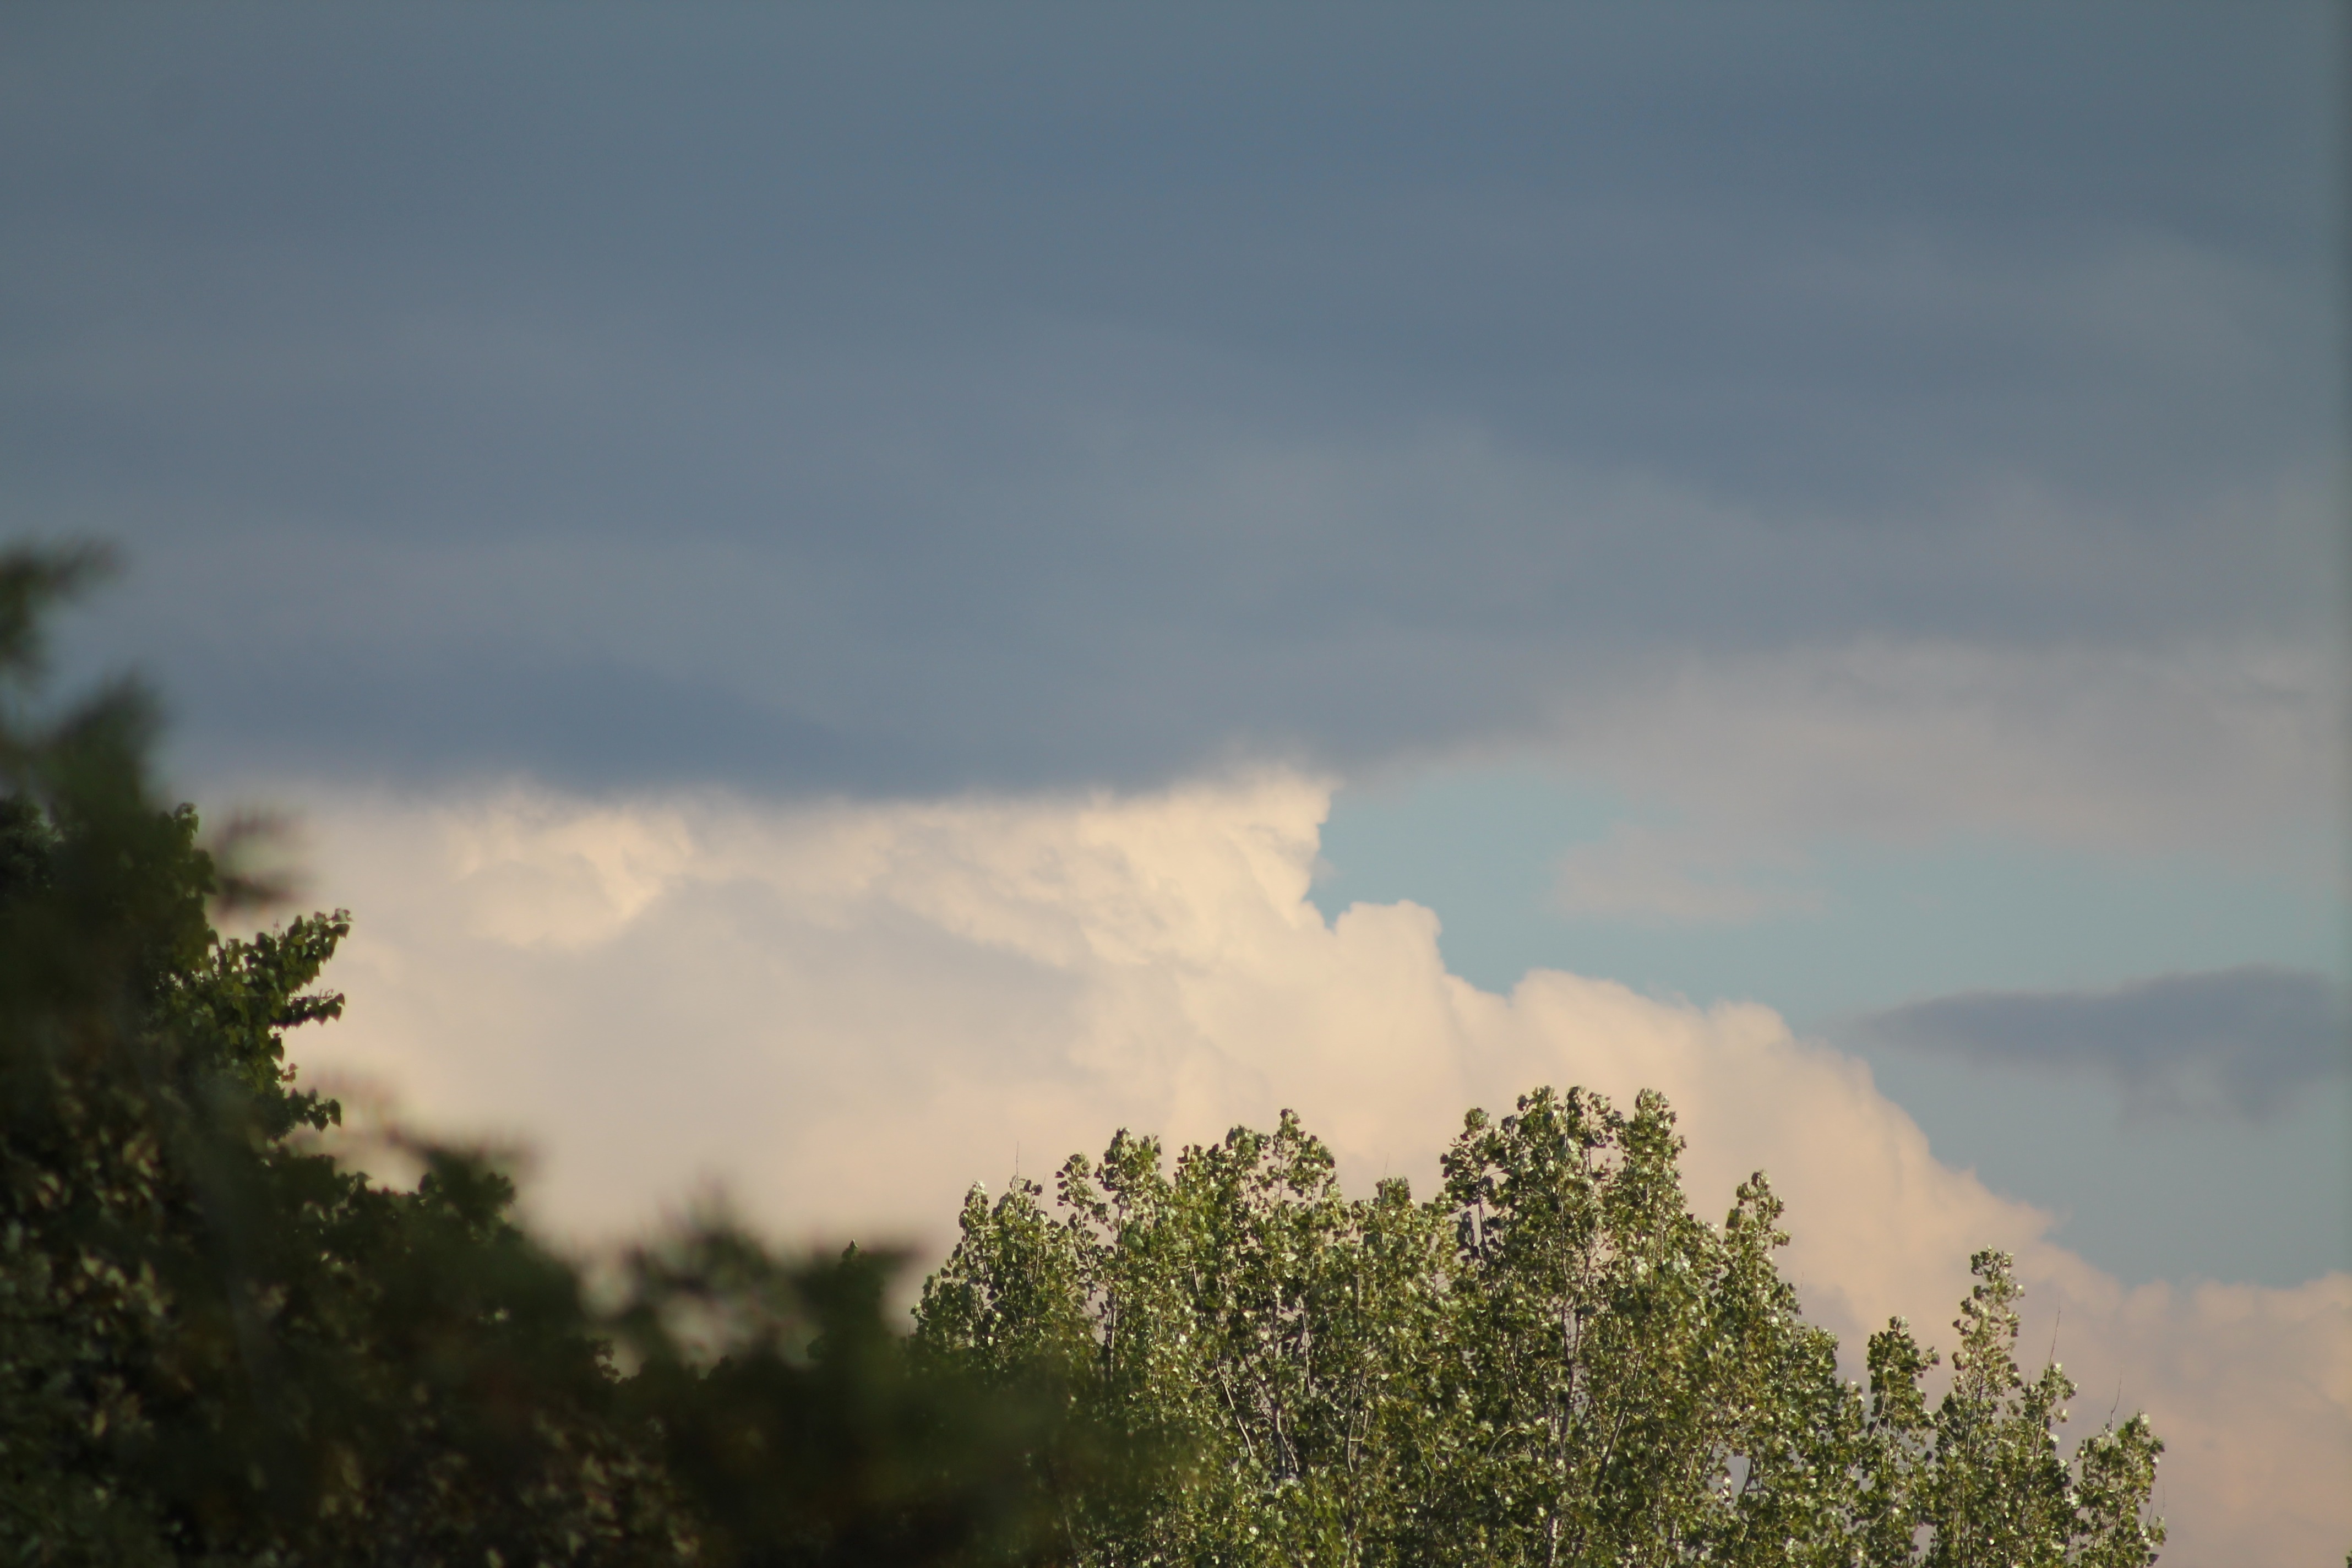
landscape, tree, nature, horizon, cloud, sky, field, sunlight, morning, hill, atmosphere, weather, cumulus, before the storm, meteorological phenomenon, atmospheric phenomenon, atmosphere of earth